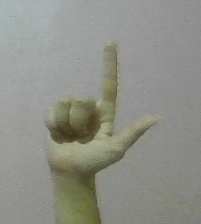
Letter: laam